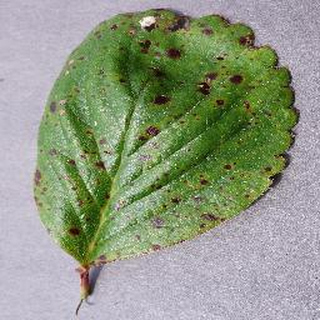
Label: strawberry_leaf_scorch